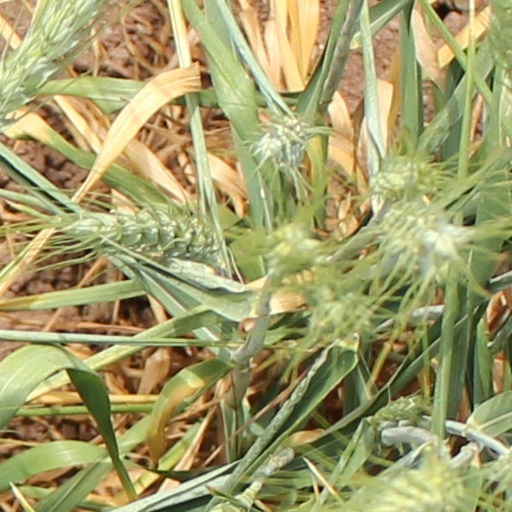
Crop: wheat